Germain Delavigne

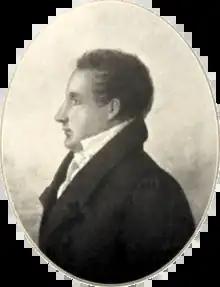
Delavigne by Hortense de Beauharnais

Louis Marie Germain Delavigne (1 February 1790 – 3 November 1868) was a French playwright and librettist.